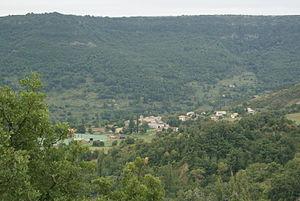
Vue depuis le versant Sud
Rochessauve est une commune française, située dans le département de l'Ardèche en région Auvergne-Rhône-Alpes.